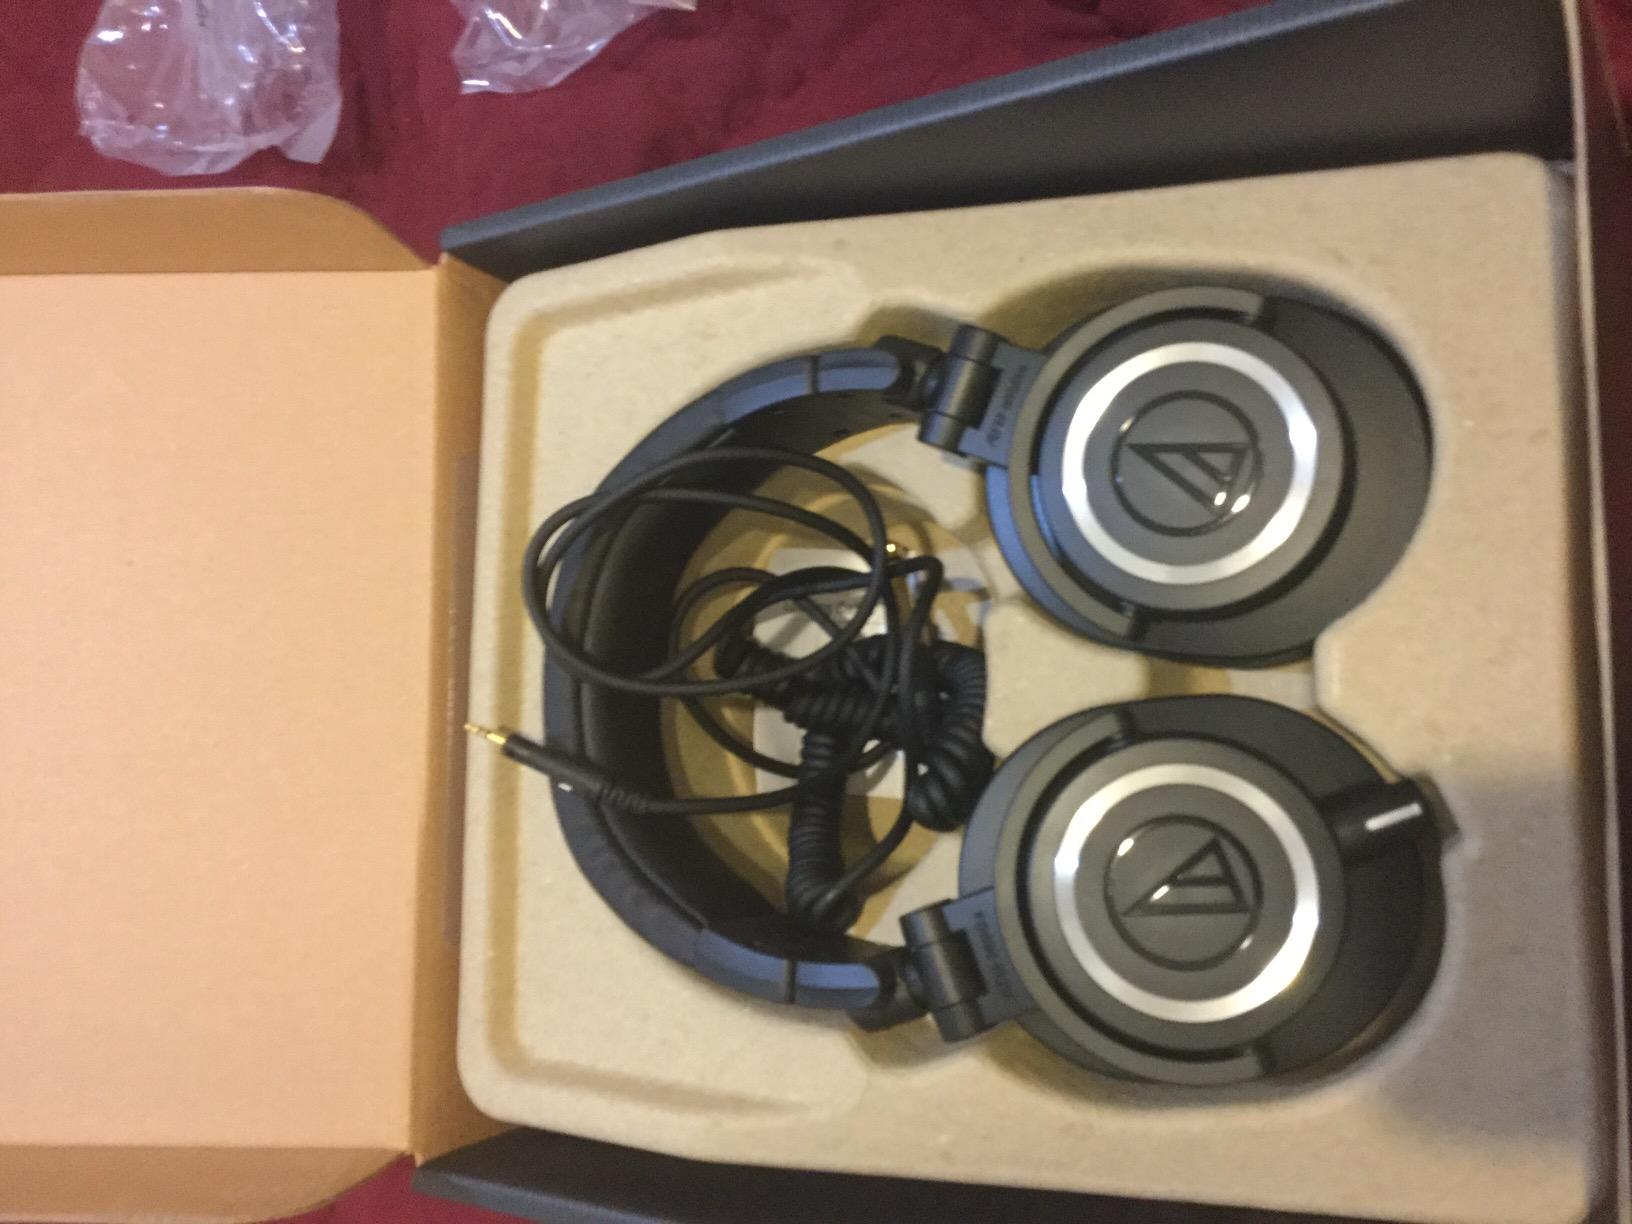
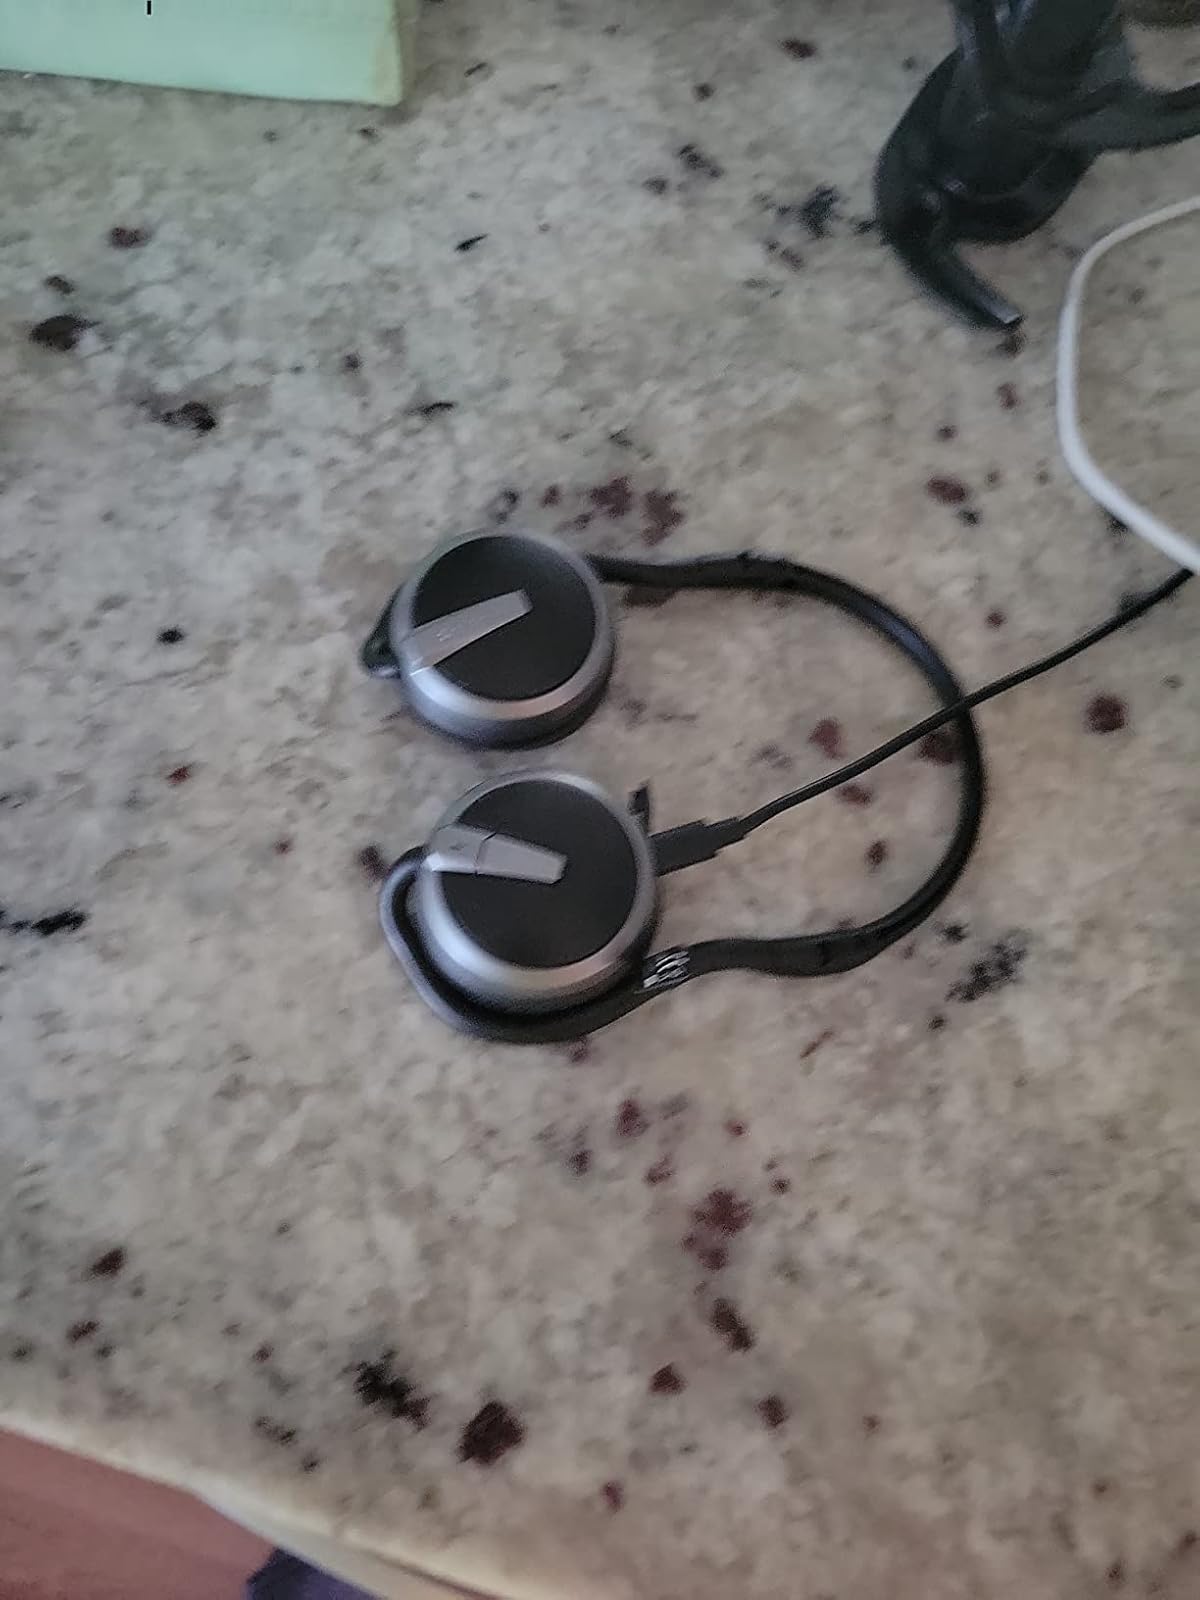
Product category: headphones
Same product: no